Öhringen

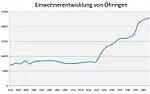
Number of inhabitants Öhringen with districts

The mayor is Thilo Michler (independent). Before, he was the mayor of Zaberfeld, and he was elected in June 2009 with 60.7% of the vote.